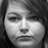
Emotion: neutral